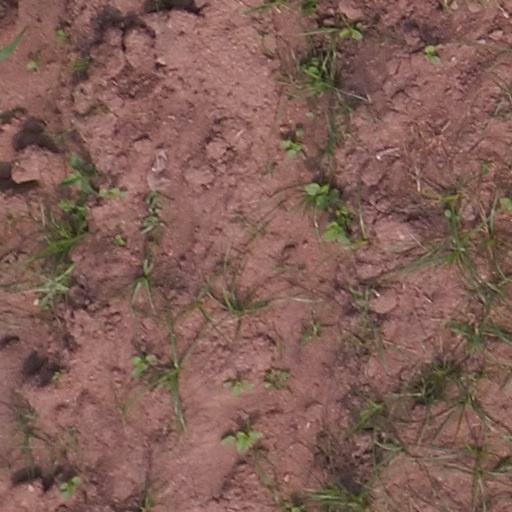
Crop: maize; corn